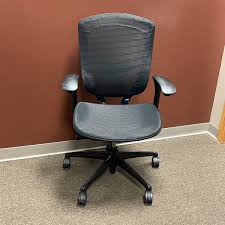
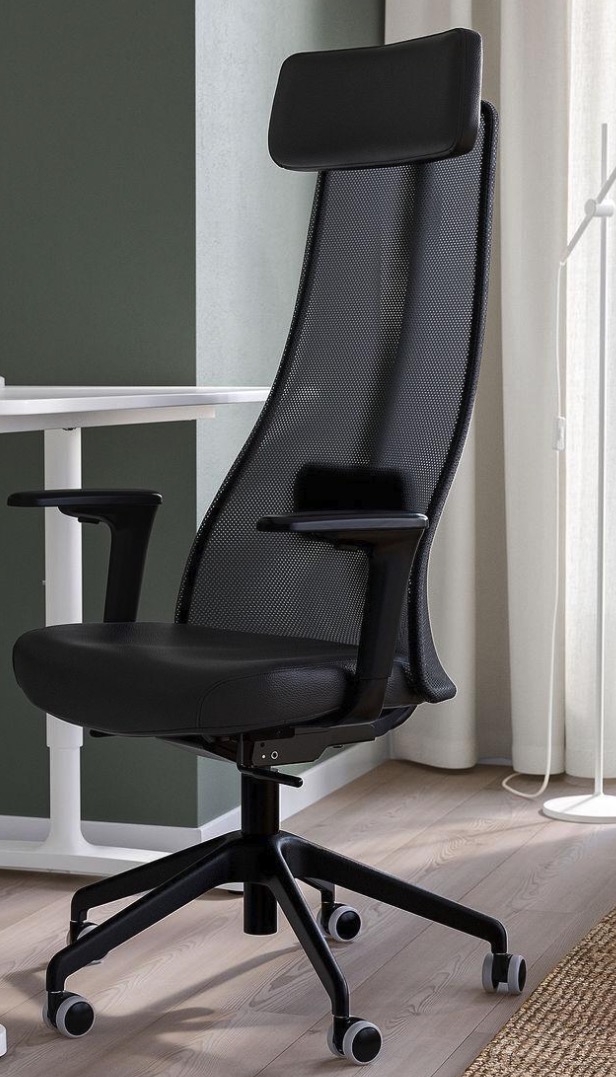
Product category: items_chair
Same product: no